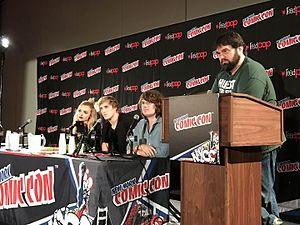
Logan Paul, né le 1ᵉʳ avril 1995 à Westlake, est un vidéaste et acteur américain. Il devient célèbre sur Internet à partir de 2013, grâce à ses courtes vidéos humoristiques publiées sur l'application Vine avec son frère Jake.